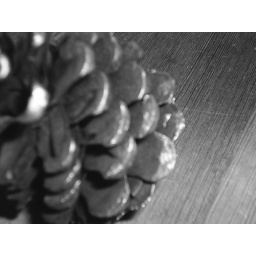
pinecone in black and white on an oak table